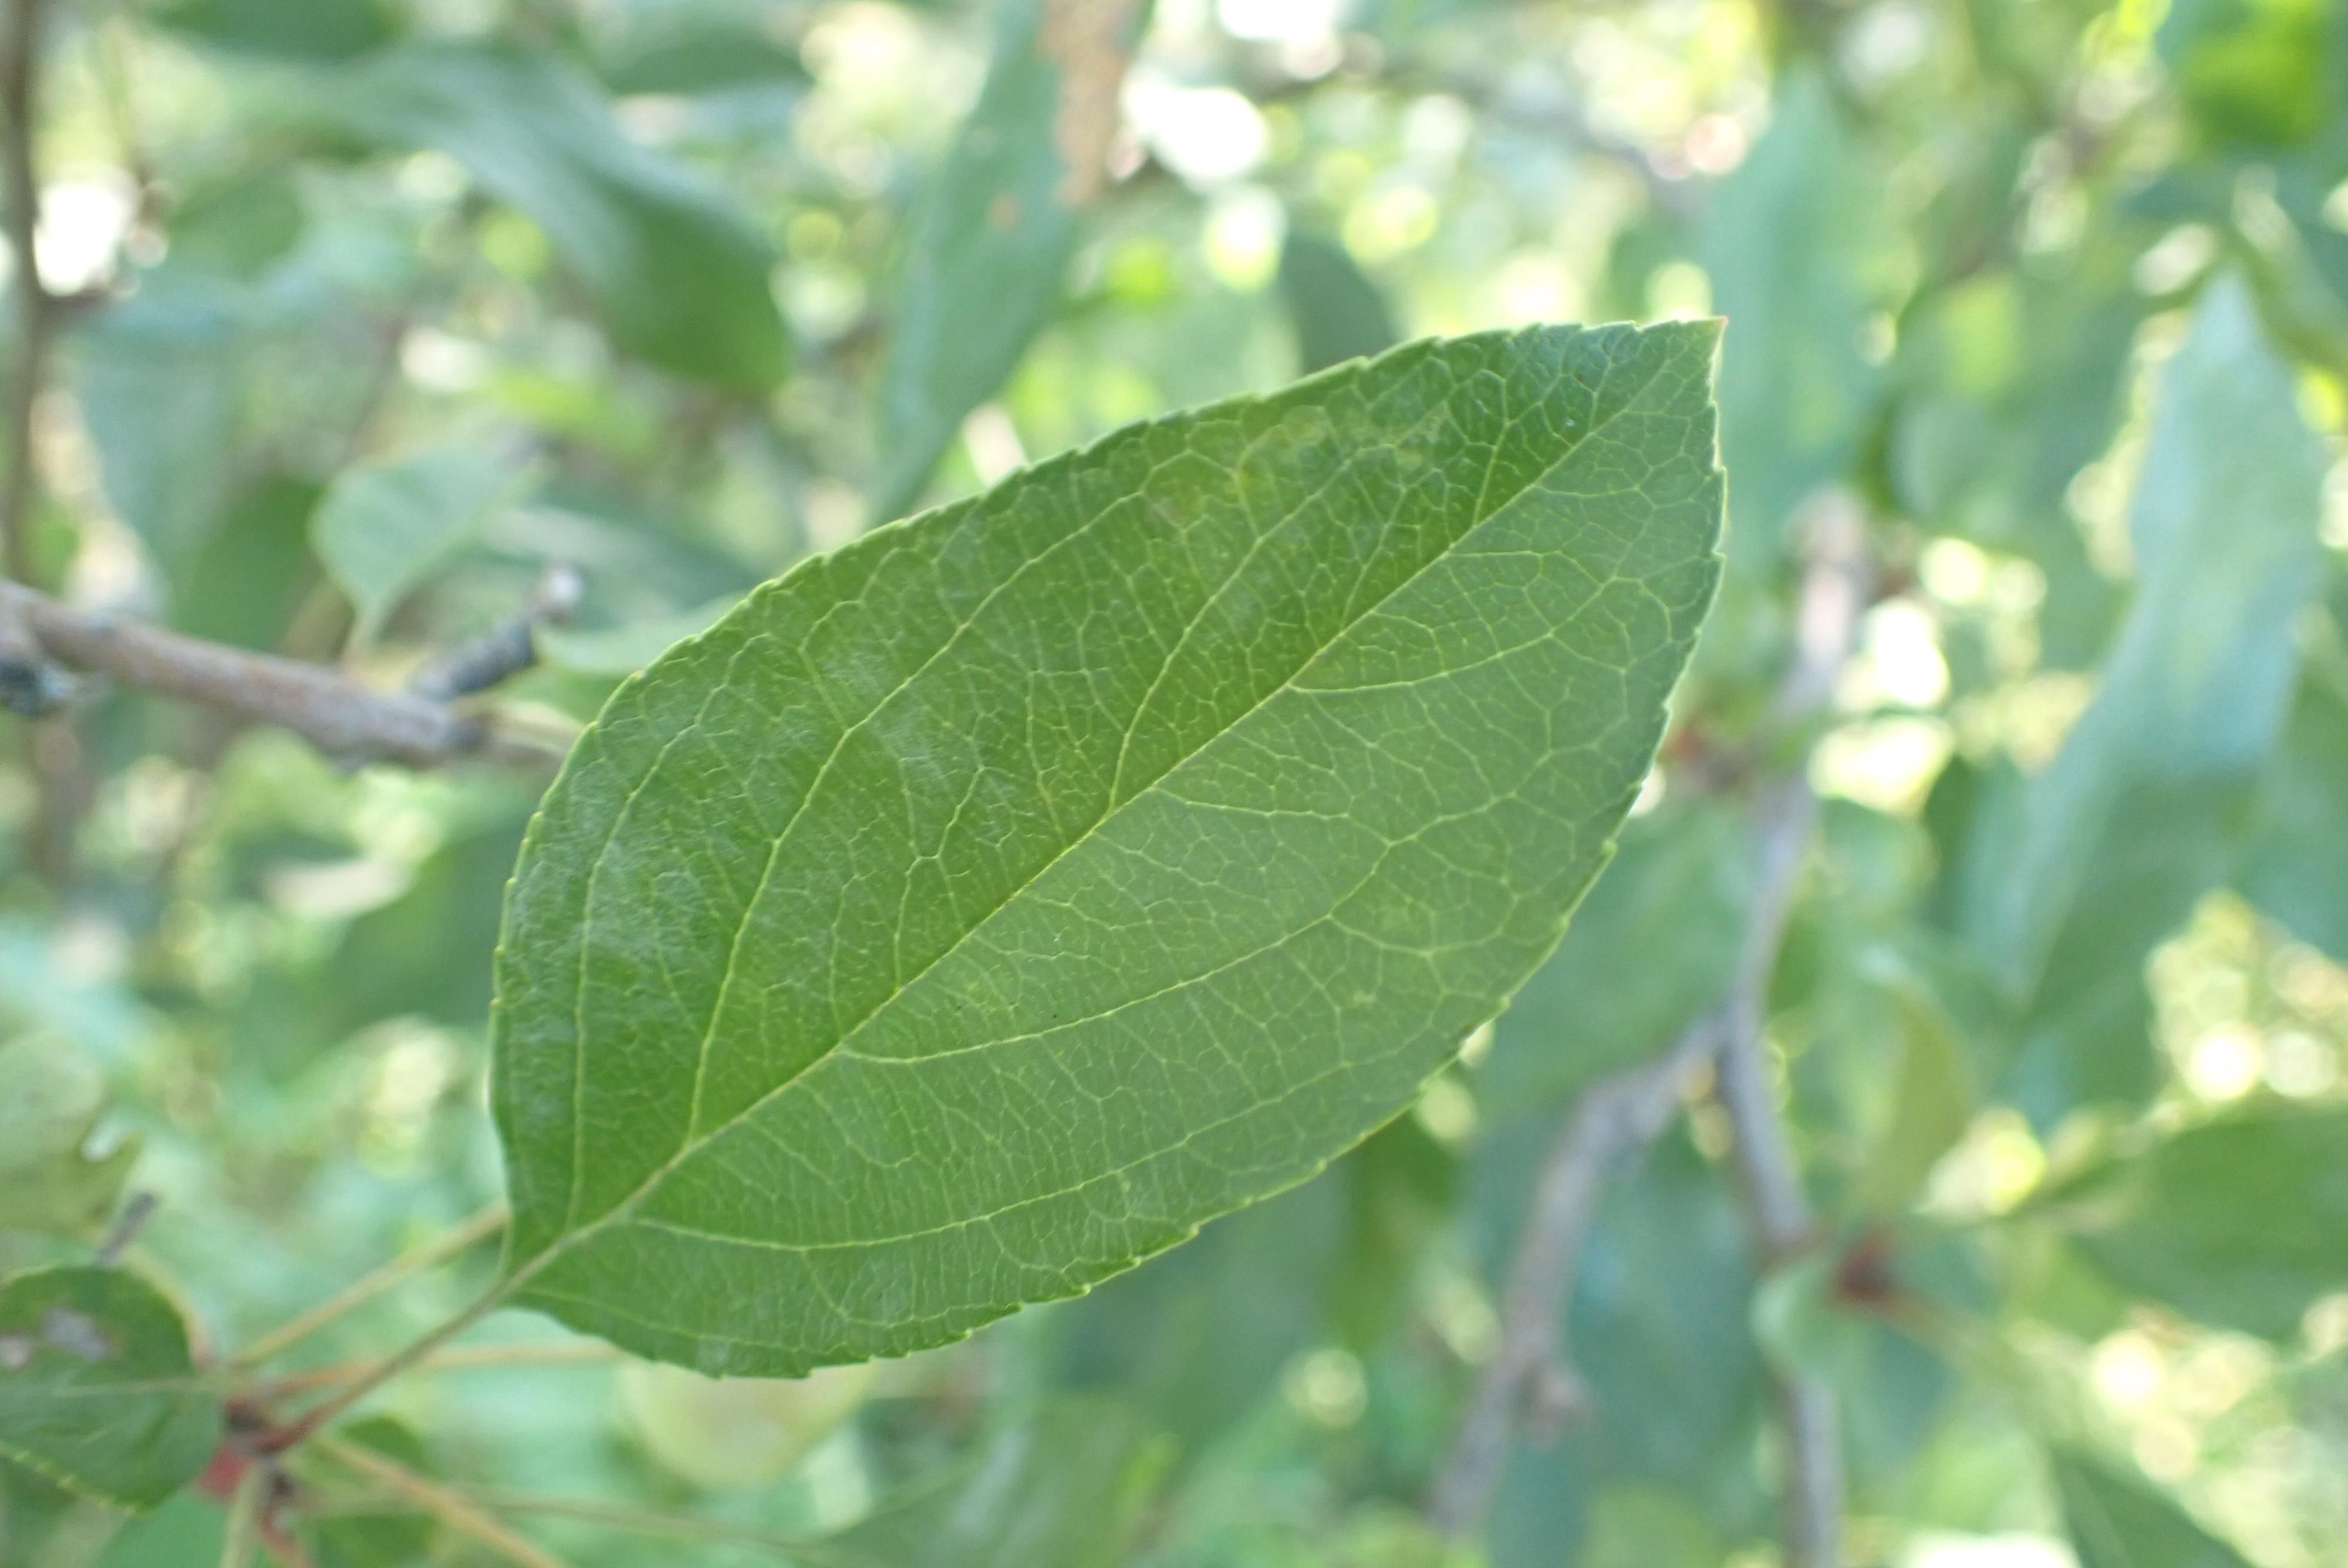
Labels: powdery_mildew